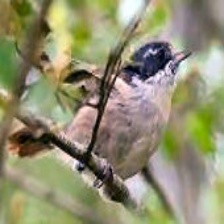
Species: BROWN CREPPER
Scientific name: CERTHIA AMERICANA